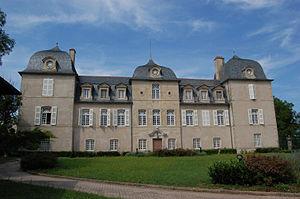
Onet-le-Château est une commune française, située dans le département de l'Aveyron en région Occitanie. Elle est, par sa population, la quatrième commune de l’Aveyron après Rodez, Millau et Villefranche-de-Rouergue. Ses habitants, appelés les Castonétois, sont passés de 1 200 à 11 000 habitants en 50 ans.
Le château de Floyrac, situé à 4 km environ au nord de Rodez, sur la commune d'Onet-le-Château, a été bâti vers 1670 dans un style XVIIᵉ siècle. Il est composé de deux pavillons aux angles et d’un troisième au milieu de la façade méridionale. Le château est recouvert d’une toiture à la Mansart, éclairée au niveau des pavillons par une lucarne en « œil-de-bœuf » ou oculus. Au début du XVIIIᵉ siècle, le château comprenait une chapelle.
Floirac est une ancienne commune française de l'Aveyron. En 1837, la commune a été supprimée. Elle est alors réunie à la commune d'Onet-le-Château, en même temps que Cabaniols, Le Causse-d'Is, Limoux, Puech-Baurès, Saint-Mayme et Vabre.